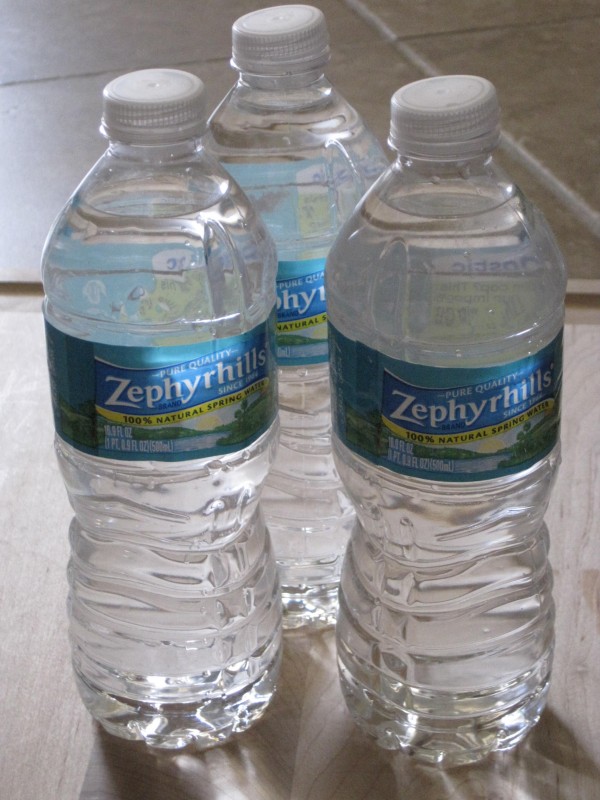
Waste category: plastic